Topographic Map of Switzerland

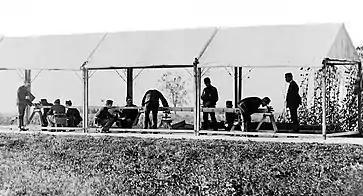
Ibáñez apparatus calibrated on the metric Spanish standard and used at Aarberg, in canton of Bern, Switzerland in 1880.

The Dufour map at 1:100,000 engraved on copper, suggested the relief by hatching and shadows. The map projection adopted by the commission was the Bonne projection, centred on the Bern Observatory (5° 6' 10.8" east of Paris meridian), although this point was much closer to the western end of Switzerland than to its eastern end. But its position was well known, and there was no more central observatory. The scale was set at 1:100 000 because it was considered more suitable for a country as rugged as Switzerland than the 1:80 000 adopted for the large map of France and the two maps were in any case inconsistent, as the meridians of the map of Switzerland tilted in the opposite direction to those of the map of France. The map commission wanted to adopt decimal measures; and Switzerland did not have an already existing map which, like the Cassini map, used a scale close to 1:86 400, i.e. 1 line ( of a French inch) to 100 toises (i.e. 600 French feet). The metre was adopted as a linear measure, and the entire map was divided into twenty-five sheets: five east–west and five north–south. Each sheet of the map showed two scales, one purely metric, the other in Swiss leagues 4,800 metres in length. The frame was divided into sexagesimal minutes and centesimal minutes; the latter, each subdivided into ten parts, had the advantage of showing Kilometres in the direction of the meridians; so that there were new scales on the sides of the sheet to evaluate the distances.